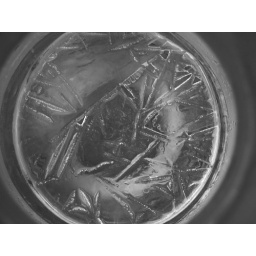
i froze my water bottle cause it was over 100 several days there.